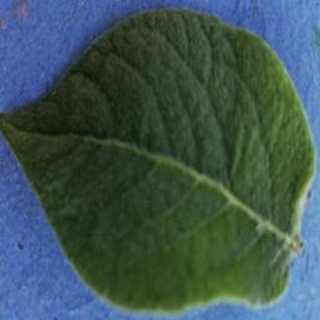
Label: healthy_potato